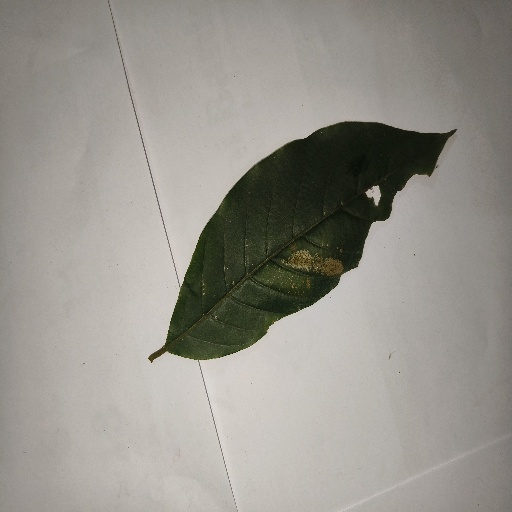
Species: HariTaki
Leaf condition: Bacterial Spot